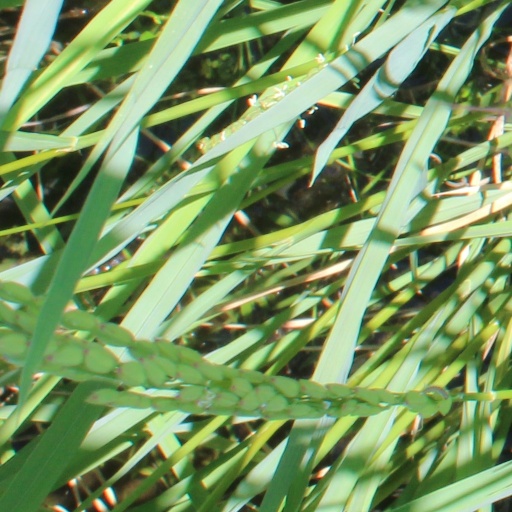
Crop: rice